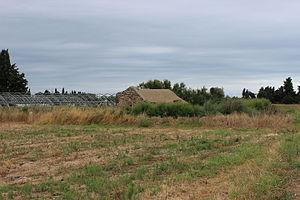
Église Sainte-Eugénie de Tresmals de loin